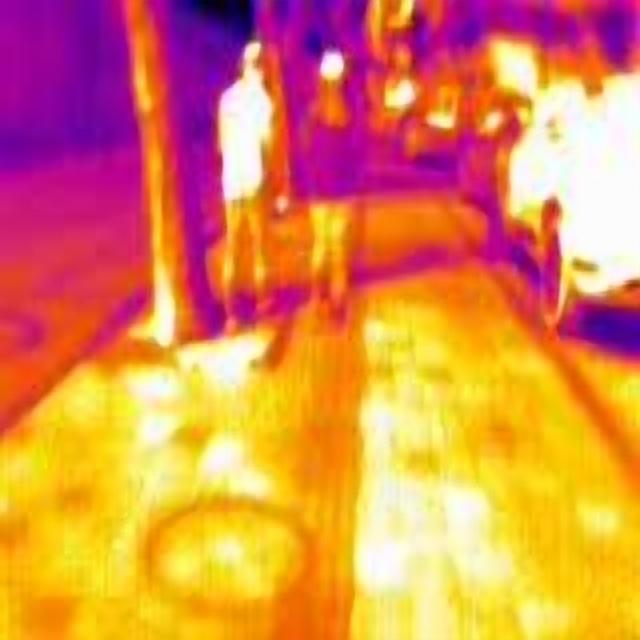
Detected objects:
label: person
label: person